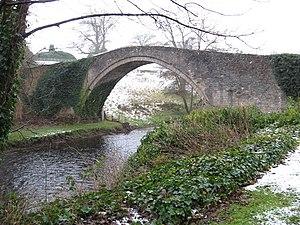
La Doon est un fleuve de l'Ayrshire, dans le sud-ouest de l'Écosse.